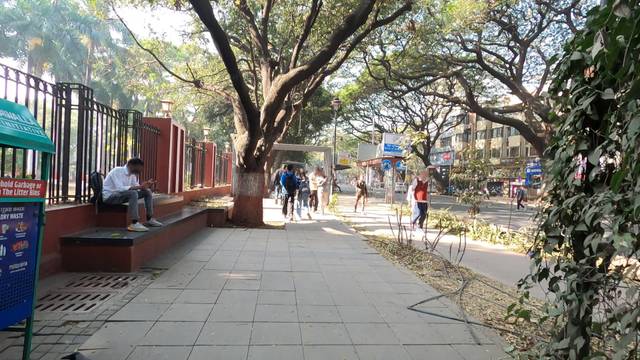
Region: India
Coordinates: 18.522, 73.848